Deacon

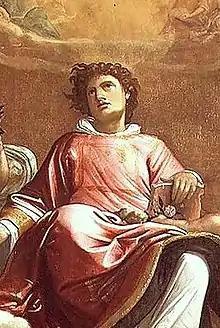
Saint Stephen, one of the first seven deacons in the Christian Church, holding a Gospel Book in a 1601 painting by Giacomo Cavedone

A deacon is a member of the diaconate, an office in Christian churches that is generally associated with service of some kind, but which varies among theological and denominational traditions.